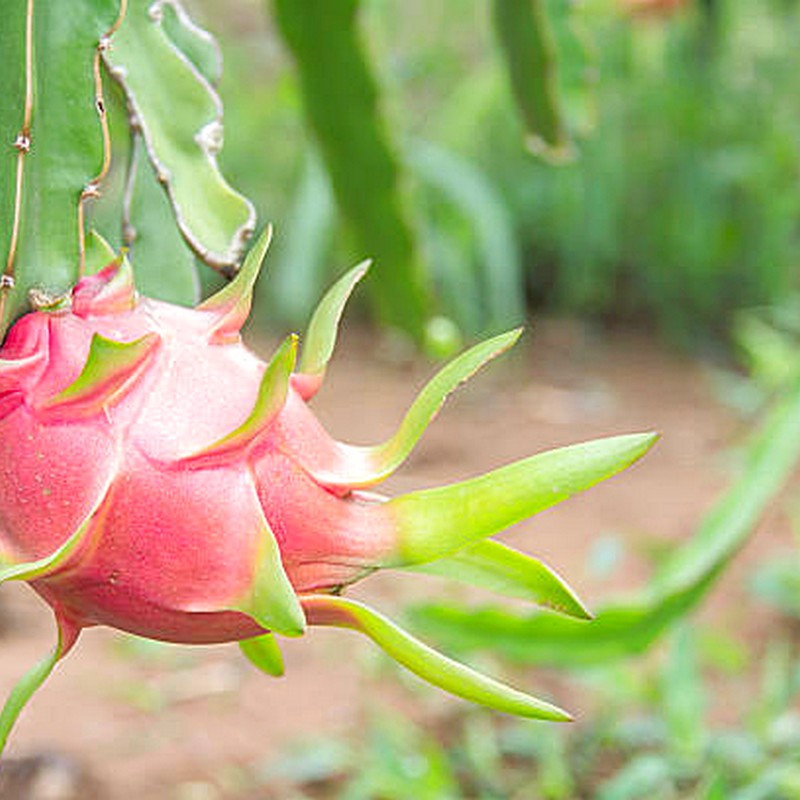
Label: Mature Dragon Fruit